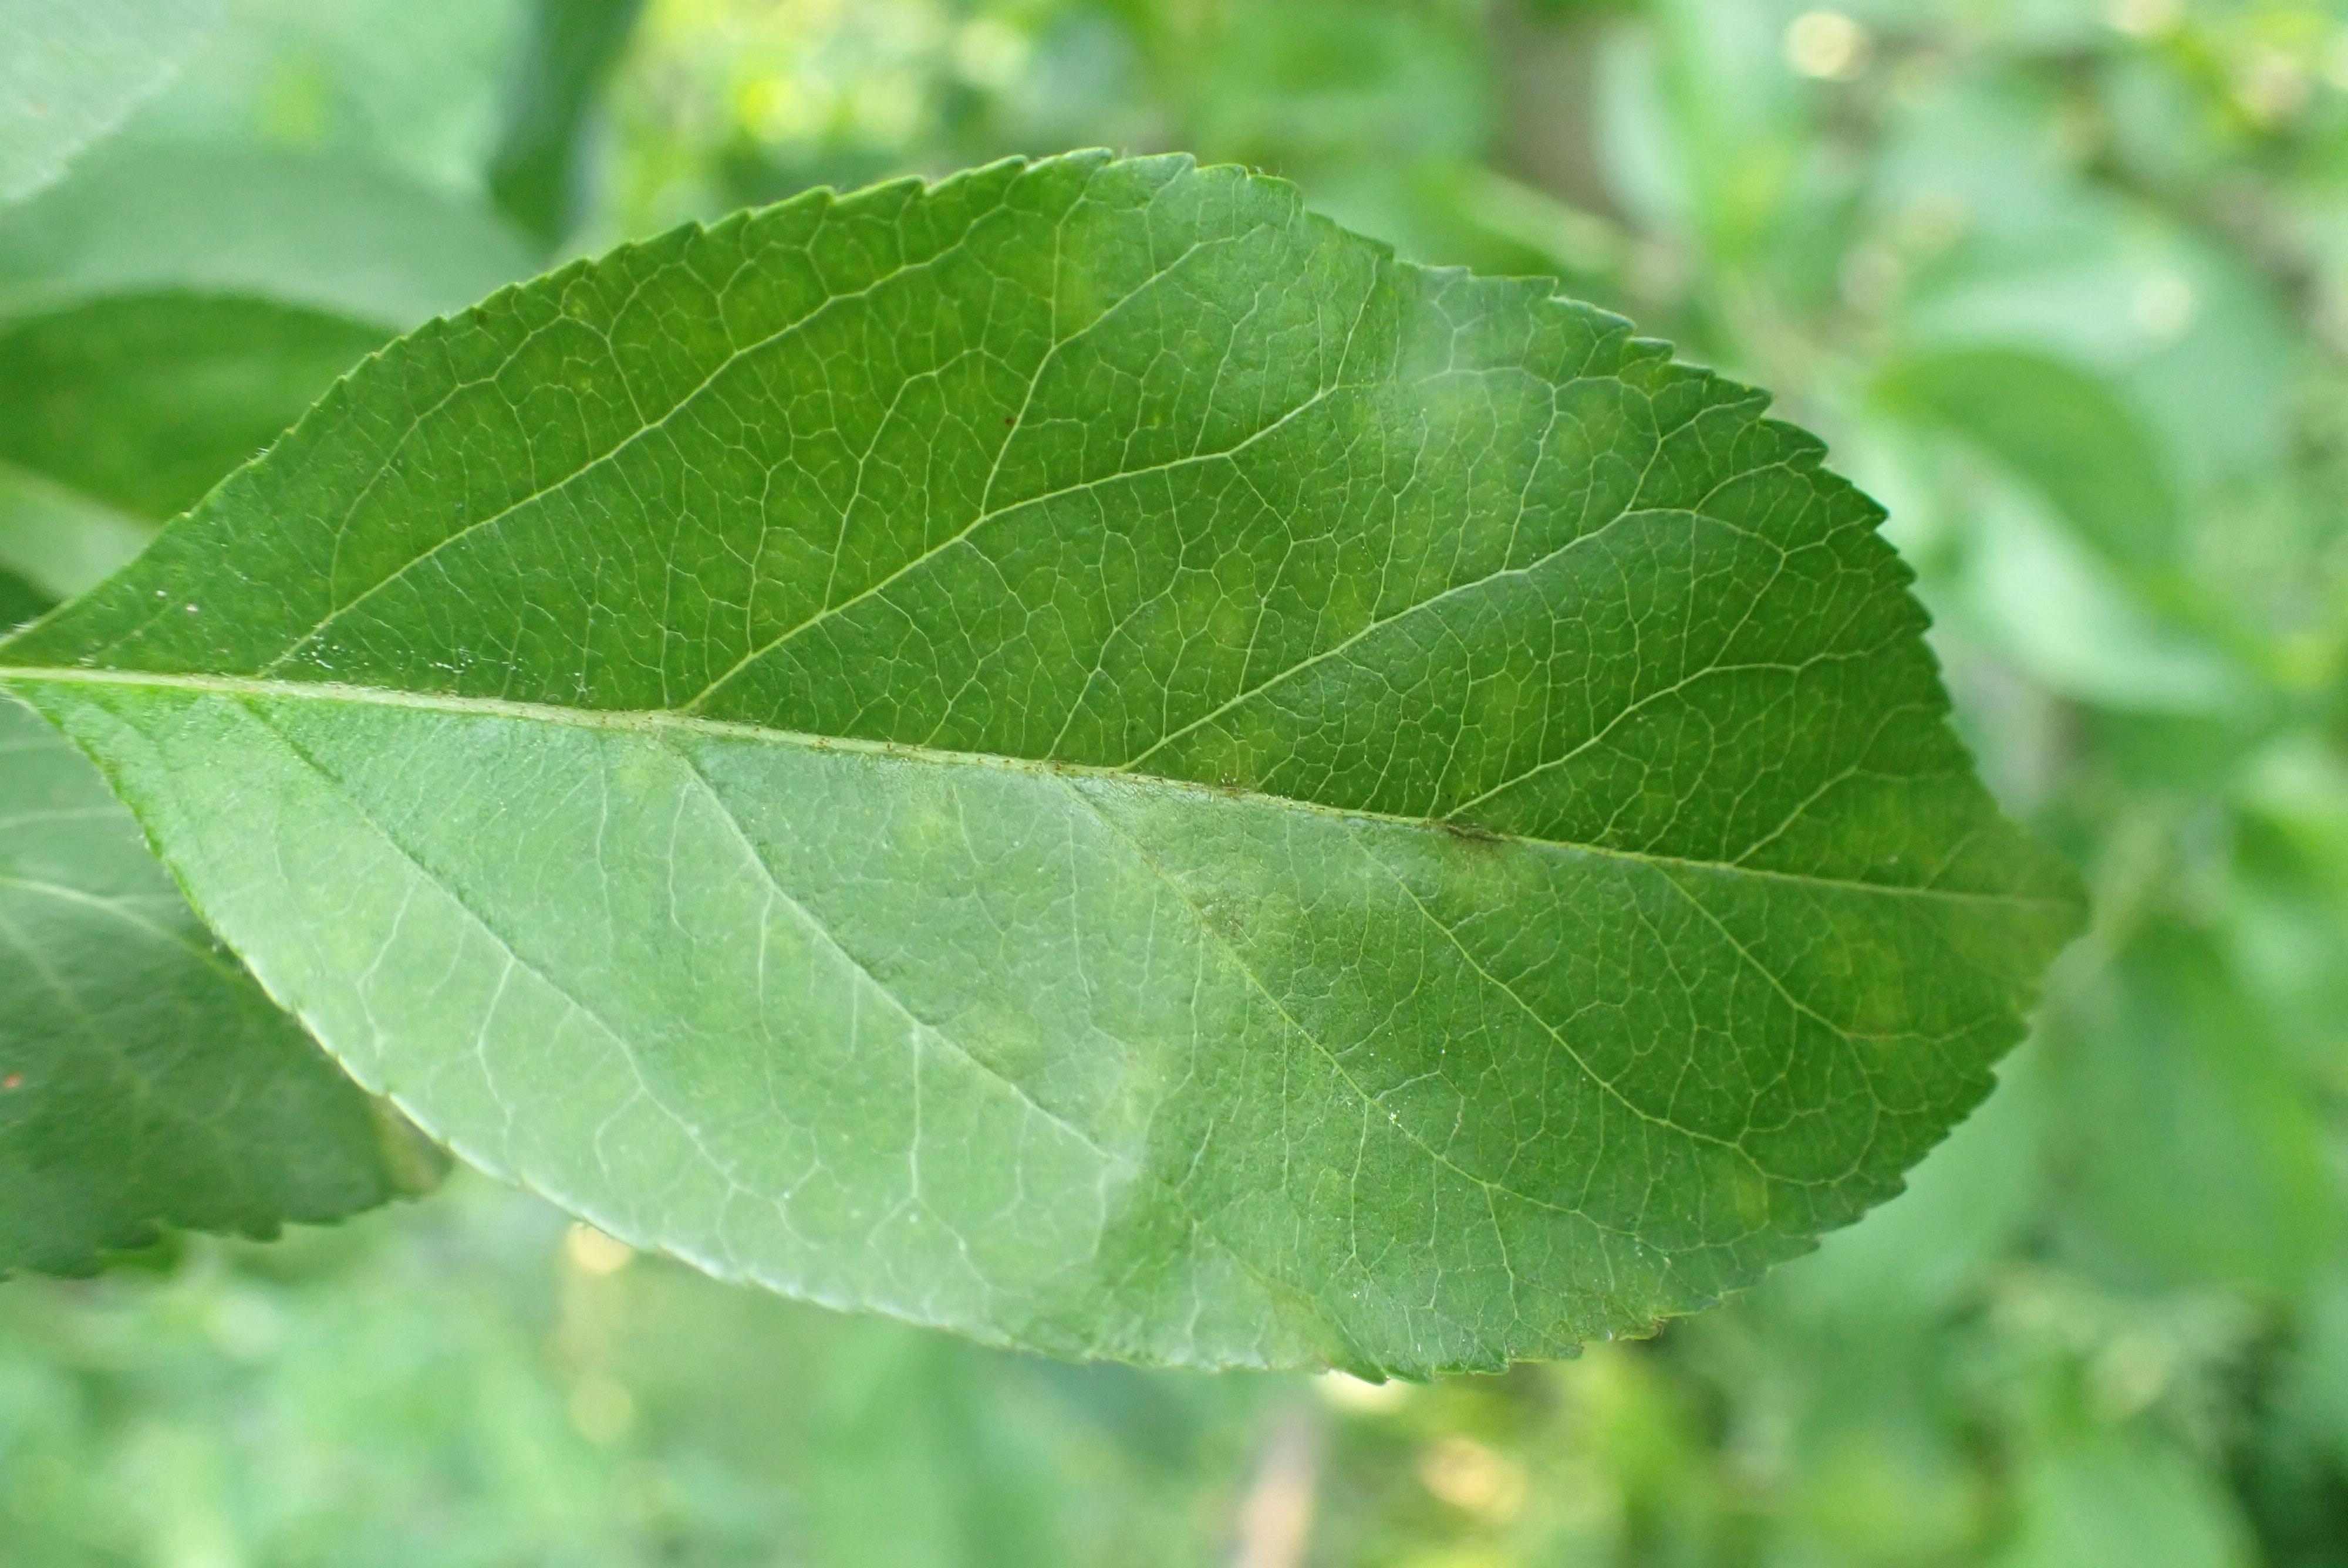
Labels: scab